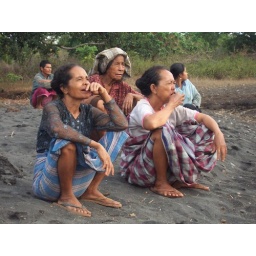
Women sitting around with Betel Nut chew in only Village remaining on the coast of Sangeyang Api